Ministry of National Defense (Taiwan)

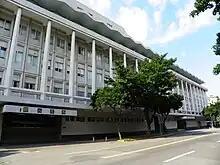
ROC Ministry of National Defense former headquarters

The MND was originally established as Ministry of War in 1912 at the creation of the Republic of China. It established a military occupation operation center in Taipei, Formosa in November 1945, following the Supreme Commander for the Allied Powers Douglas MacArthur's September 2, 1945 General Order No. 1, for the surrender of Japanese troops and auxiliary forces in Formosa and the Pescadores to Generalissimo Chiang Kai-shek. It was changed to the Ministry of National Defense in 1946. Military operation activities in Formosa and the Pescadores were expanded after Japan renounced its title, right, and claim to Formosa and the Pescadores based on the April 28, 1952 Treaty of Peace with Japan. The Law of National Defense and the Organic Law of the ministry were officially promulgated for implementation on 1 March 2002.